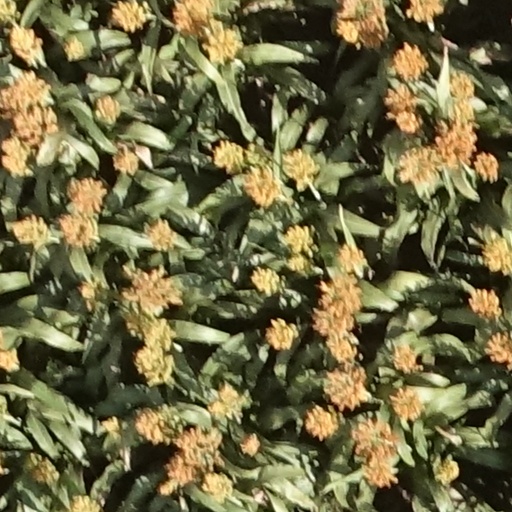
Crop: sorghum